House at 25 High School Avenue

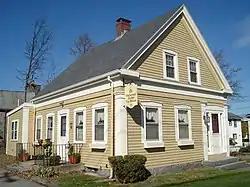
House at 25 High School Avenue

The House at 25 High School Avenue in Quincy, Massachusetts, is one of the city's best-preserved Greek Revival cottages. This -story wood-frame house was built in the 1850s; it has a typical side-hall plan, with a front gable roof, clapboard siding, and granite foundation. It has corner pilasters, a fully pedimented gable end, and pedimented gables in its dormers. This type of house was once quite common in the city. It was owned by members of the Perry family until the 1910s.